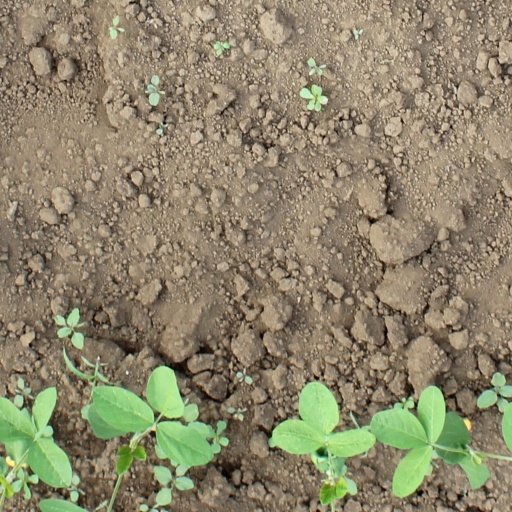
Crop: soybean